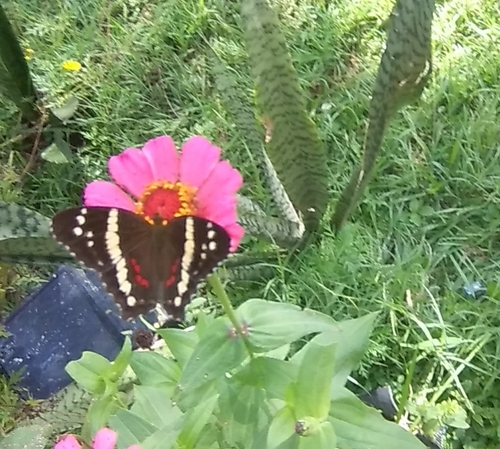
Scientific name: Anartia fatima
Common name: Banded peacock
Family: Nymphalidae
Order: Lepidoptera
Pollinator type: Primary pollinator
Habitat: Open areas and gardens
Geographic range: South America
Conservation status: Least Concern